Charles Beecher

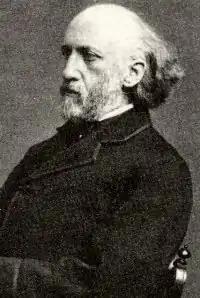
Charles Beecher

Charles Beecher (October 1, 1815 – April 21, 1900) was an American minister, composer of religious hymns and a prolific author.